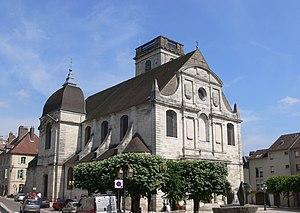
Eglise Saint-Georges, à Vesoul (Haute-Saône). Vue générale depuis le croisement de la rue Salengro et de la rue des Ursulines
Le Vieux-Vesoul est le quartier historique de la ville de Vesoul, dans la Haute-Saône, doté d'un ensemble architectural datant du XVᵉ au XIXᵉ siècles.
Le diocèse de Vesoul est une circonscription ecclésiastique qui n'a existé que de 1791 à 1801, basée à Vesoul. Il regroupait des paroisses prises à l'archidiocèse de Besançon et correspondait au département de la Haute-Saône.
Vesoul est une commune de l'est de la France, préfecture du département de la Haute-Saône en région Bourgogne-Franche-Comté et chef-lieu de cantons et d'arrondissement. La ville est aussi le siège de la communauté d'agglomération de Vesoul et du pays de Vesoul et du Val de Saône. Elle fait partie de la région culturelle et historique de Franche-Comté. Située au nord de la Métropole Rhin-Rhône, Vesoul compte, en 2015, 15 058 habitants intra-muros et l'aire urbaine de Vesoul totalise 59 262 habitants. Ses habitants sont appelés Vésuliens.
L'église Saint-Georges est la principale église de Vesoul, dans la Haute-Saône. Elle est brièvement élevée au titre de cathédrale du diocèse de Vesoul, sous l'Église constitutionnelle.
La ville de Vesoul compte de multiples lieux de cultes de confessions catholique, protestante, juive et musulmane.
Le christianisme à Vesoul commence durant le XIᵉ siècle avec l'implantation du prieuré Saint-Nicolas de Marteroy, en 1092. Le Prieuré de Marteroy fut fondé par Gislebert Ier de Faucogney, vicomte de Vesoul proche d’un cimetière antique. Au fil des siècles, la ville fonda de nombreux lieux de culte, comme des églises, couvents, chapelles, oratoires, temples... pour desservir l'ensemble de sa population croyante et pratiquante. La ville a accueilli de nombreuses personnalités chrétiennes du diocèse comme le Cardinal Mathieu, Cardinal Gousset lors des fameux congrès et procession religieuse de Notre-Dame-de-la-Motte. L'église paroissiale a également connu des vicaires comme Émile-Charles-Raymond Pirolley, Jean-Joseph Gaume et Maurice-Louis Dubourg.